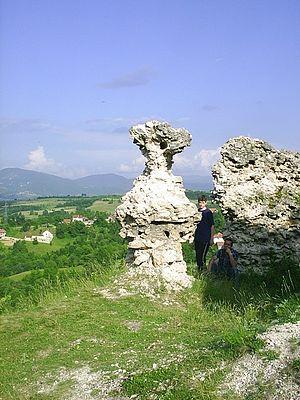
Prusac est un village de Bosnie-Herzégovine. Il est situé dans la municipalité de Donji Vakuf, dans le canton de Bosnie centrale et dans la Fédération de Bosnie-et-Herzégovine. Selon les premiers résultats du recensement bosnien de 2013, il compte 1 353 habitants.
Cet article recense les monuments nationaux situés sur le territoire de la municipalité de Donji Vakuf en Bosnie-Herzégovine et dans la Fédération de Bosnie-et-Herzégovine. La liste établie par la Commission pour la protection des monuments nationaux compte 6 monuments nationaux inscrits sur la liste principale et 2 monuments inscrits sur une liste provisoire.
La forteresse de Prusac se trouve en Bosnie-Herzégovine, sur le territoire du village de Prusac et dans la municipalité de Donji Vakuf. Elle remonte à la fin du Moyen Âge et est inscrite sur la liste des monuments nationaux de Bosnie-Herzégovine.